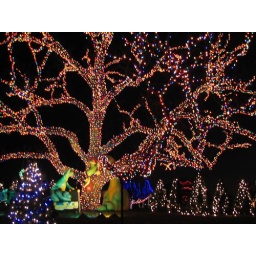
the little dinosaurs under the tree were going to bed but the tree was the attraction